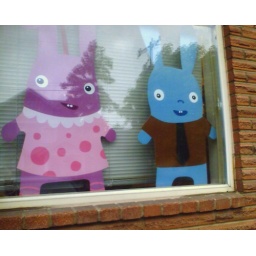
window of a house in the u-district